Science Fell in Love, So I Tried to Prove It

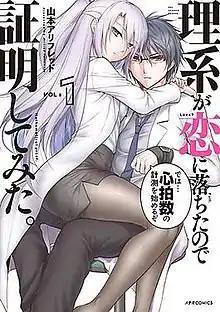
First "tankōbon" volume cover

is a Japanese romantic comedy manga series by Alifred Yamamoto. It has been serialized online via Flex Comix's "Comic Meteor" website since 2016 and has been collected in thirteen "tankōbon" volumes. A four-episode live-action drama adaptation aired from September 1 to September 22, 2018, and a live-action film adaptation premiered on February 1, 2019. An anime television series adaptation by Zero-G aired from January to March 2020. A second season aired from April to June 2022.